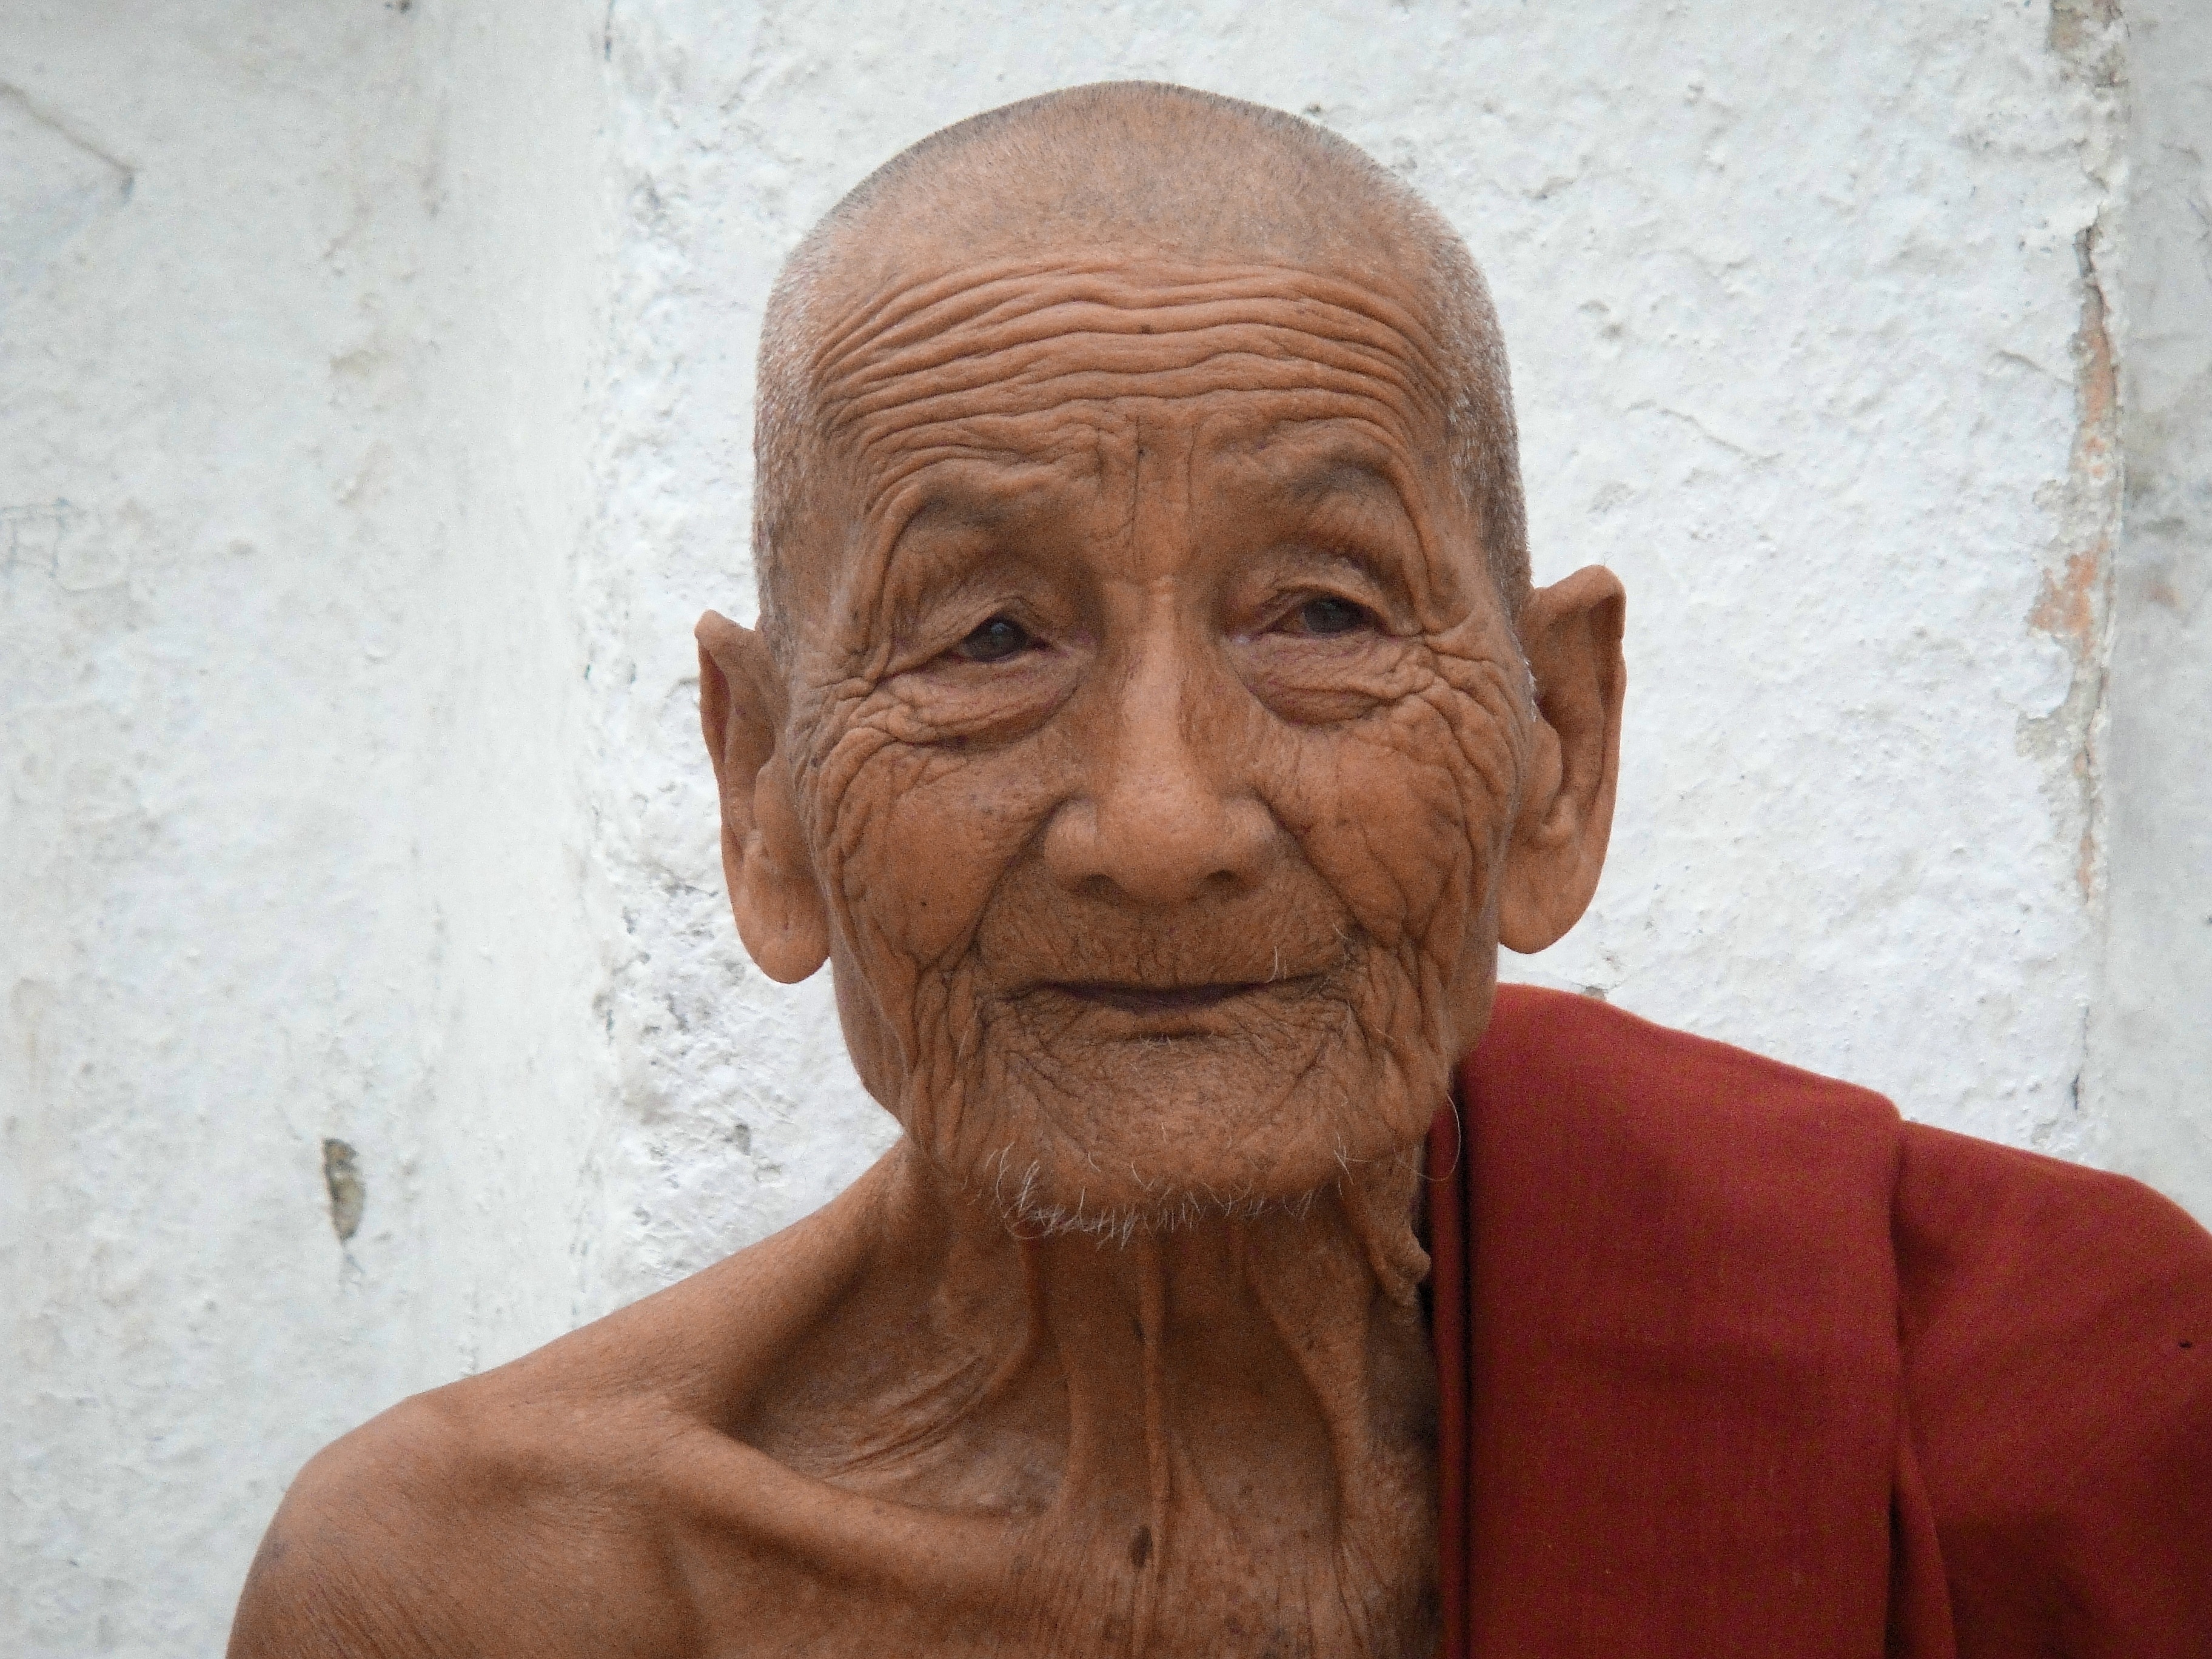
man, wood, monument, statue, monk, buddhism, religion, old man, face, sculpture, art, temple, faith, head, carving, elderly, myanmar, burma, wisdom, faithful, ancient history